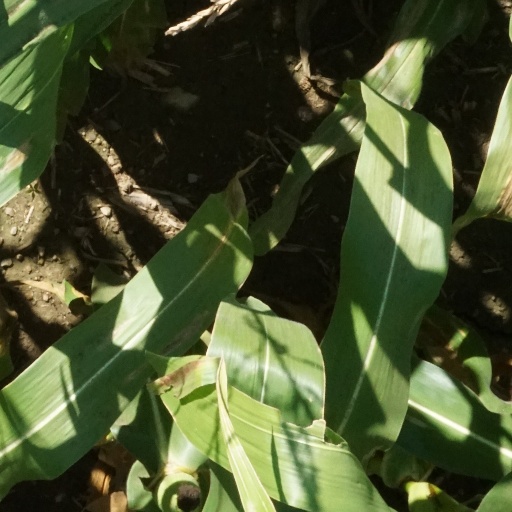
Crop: maize; corn